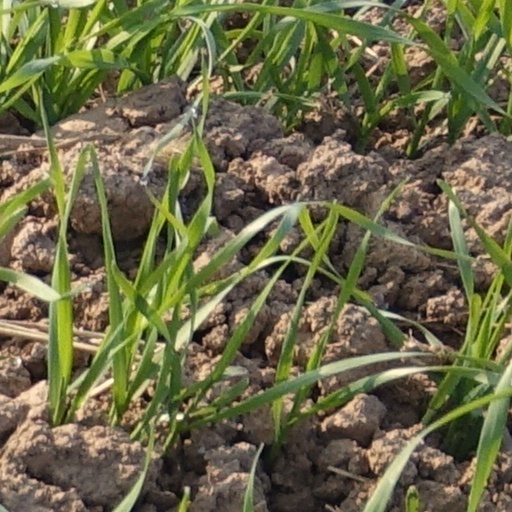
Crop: wheat